James Baker House (Burkesville, Kentucky)

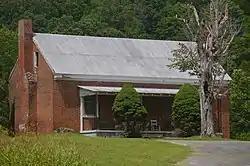

The James Baker House near Burkesville, Kentucky is a Federal-style building built in 1820. It was listed on the National Register of Historic Places in 2006.